Boulevards of the Marshals

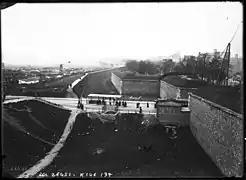
A portion of the Thiers wall, the military structure and moat that later was replaced by the various Boulevards of the Marshals.

The Boulevards of the Marshals occupy the route of the former "Rue Militaire", built and owned by the French military and running on the inside of the fortified Thiers wall, completed around 1840. In 1859, the military engineering service gave conditional control of the "Rue Militaire" and Thiers wall to the Paris city council. The expansion of the land area of Paris in 1860, by annexing bordering communities, created a situation where everything within the Thiers wall was Paris and everything without was not. The large berm immediately outside the wall and its dry moat led to a profound disruption and complication of the synergistic relationship between Paris and its suburbs.